Echoes of the Past

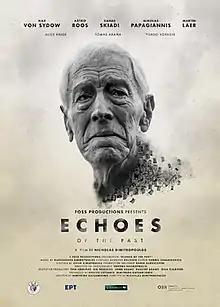
Echoes of the Past Film Poster

Echoes of the Past (also titled Kalavryta 1943) is a 2021 Greek fiction drama directed by Nicholas Dimitropoulos, written by Dimitrios Katsantonis, and starring Max von Sydow in his final film role. The film is inspired by the infamous 'Massacre of Kalavryta' named after the homonymous Greek village invaded by Nazi troops in 1943. Caroline Martin, a lawyer representing Germany's government on Greek reparations claims, visits Greece and meets one of the remaining survivors of the massacre Nikolas Andreou. As Nikolas recounts the events of the past, all their personal prejudices and beliefs that meant to keep divided will bring them together. Their cathartic journey through this dark chapter of history reflects their shared need for gaining hope again.